The Story Museum

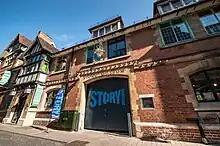
The Story Museum's Courtyard (south side). This section of the building was previously a telephone exchange and a pub, the steel hoist and first floor door are from occasions when telephony equipment was brought in.

The Story Museum is a museum in Oxford, England. It aims to encourage education and support community engagement by exploring all forms of stories. It is a registered charity under English law.